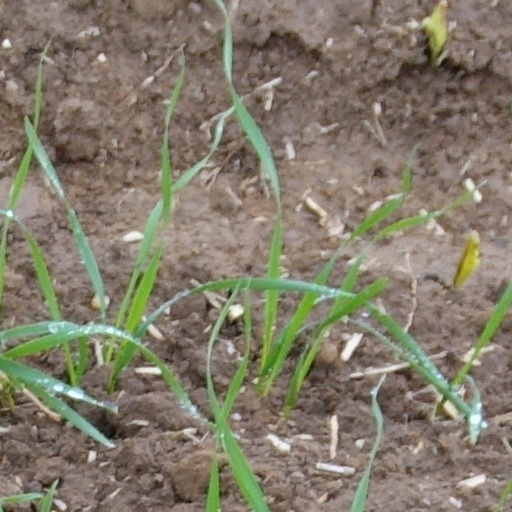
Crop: wheat